Go, Single Lady

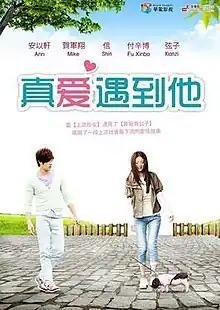
Promo poster

Go, Single Lady is a 2014 Chinese-Taiwanese co-produced television series starring Ady An and Mike He. It was first broadcast on 6 July 2014 in mainland China on ZJTV with 27 episodes. Taiwan broadcast of the series began on 23 August 2014 under the title "My Pig Lady" (Chinese: 上流俗女) on CTV with 24 episodes.